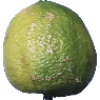
Label: limes